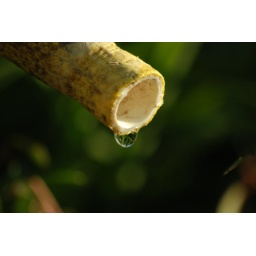
A simple drop from the tube in the garden; i like the reflection of the grass and sky